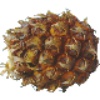
Label: pineapple_mini